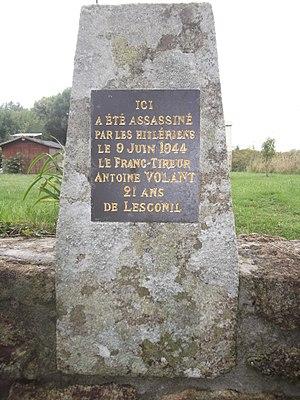
Plobannalec
Plobannalec-Lesconil [plobanalɛk lɛskonil] est une commune du département du Finistère, dans la région Bretagne, en France. Située tout au sud de l'entité de tradition du Pays Bigouden, la commune est constituée de deux agglomérations :